Tadeusz Hołdys High-Mountain Meteorological Observatory on Śnieżka

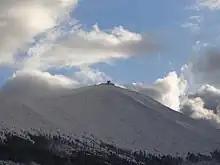
The new observatory - view from Krucze Skały in Karpacz

The building was constructed using three interconnected disc-shaped blocks (sometimes also called plates or saucers, due to their resemblance to flying saucers). Witold Lipiński explained the shape of the building as follows: „"In the 1950s there was a lot of talk about unidentified flying objects, and I was always fascinated by curved lines and spherical spaces - so I decided that the observatory on Śnieżka would be disc-shaped”." The structure of the discs is a steel truss, supported centrally on a concrete foundation. The building was intended to replace the old observatory and the old hostel from 1862, due to the poor technical condition of the buildings and the increase in tourist traffic. Ultimately, however, no hotel function was provided, only the observatory and a restaurant were designed. Construction of the new observatory building received a distinction at the World Architecture Exhibition in Mexico. Observations in the new building began on 1 January 1975. The Observatory was managed by Tadeusz Hołdys and Józef Pawłowski (in the years 1983–2000). Current manager is Piotr Krzaczkowski (2000).